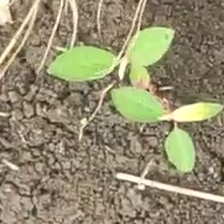
Weed species: Moti_dudhi(Euphorbia_geneculata_L)